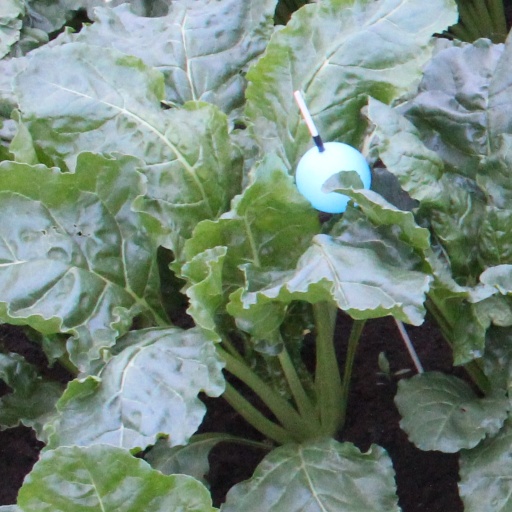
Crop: sugar beet